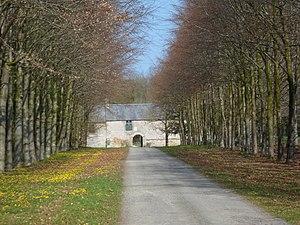
la Cour de fr:Soulles
Soulles est une ancienne commune française, située dans le département de la Manche en région Normandie, peuplée de 492 habitants, commune déléguée au sein de Bourgvallées depuis le 1ᵉʳ janvier 2019.
Bourgvallées est une commune nouvelle française située dans le département de la Manche en région Normandie, peuplée de 3 213 habitants.
Cet article recense de manière non exhaustive les châteaux, maisons fortes, mottes castrales, manoirs, situés dans le département français de la Manche en région Normandie. Il est fait état des inscriptions et classements au titre des monuments historiques.